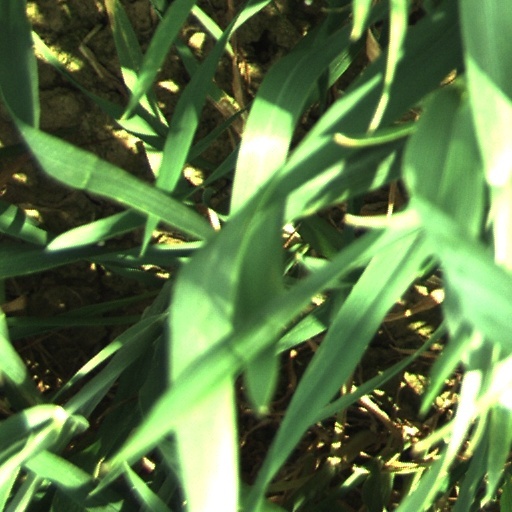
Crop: wheat